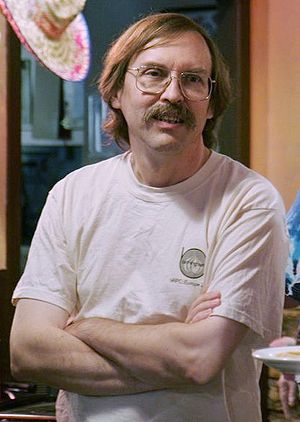
Larry Wall
Larry Wall er en programmør, lingvist og forfatter. Han er mest kendt som ophavsmanden til programmeringssproget Perl, der blev udgivet 1987. Herudover står han bag værktøjet patch.